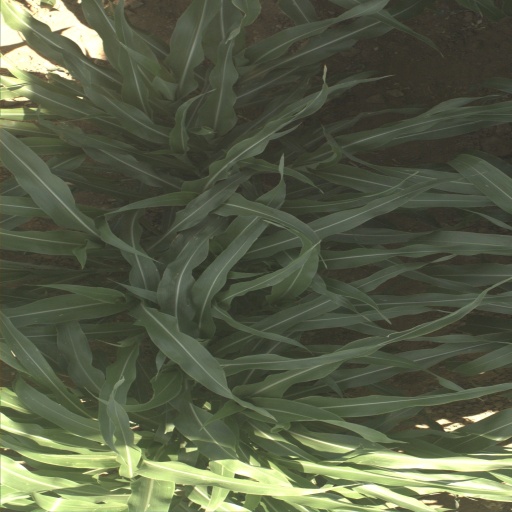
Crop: sorghum